History of the Labour Party (UK)

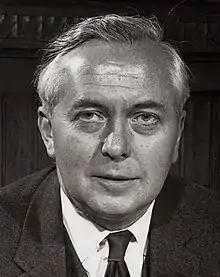
Harold Wilson, Labour Prime Minister (1964–70 and 1974–76)

With the end of the war in Europe in May 1945, Labour resolved not to repeat the Liberal Party's error of 1918, and withdrew from the government to contest the 1945 general election (5 July) in opposition to Churchill's Conservatives. Surprising many observers, Labour won a landslide victory, winning just under 50% of the vote with a majority of 145 seats.